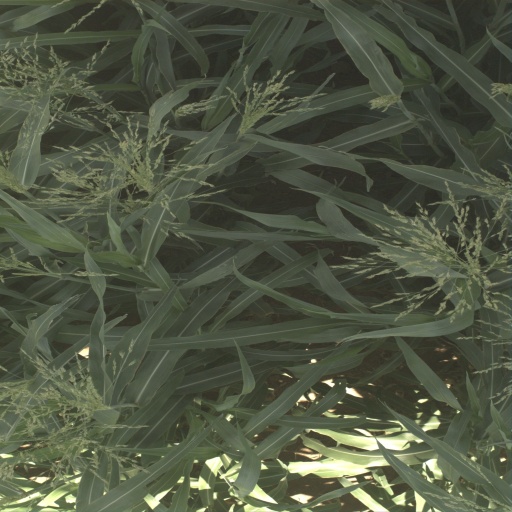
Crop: sorghum